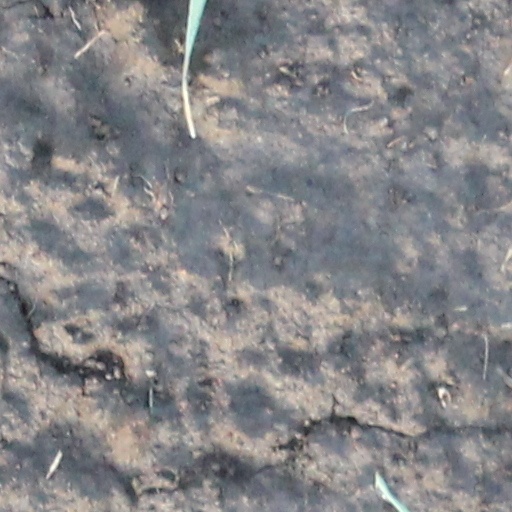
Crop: wheat